Irish Freedom Party

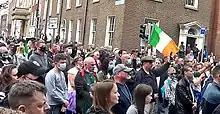
Rally in protest of Roderic O'Gorman in July 2020

Further protests rallies against Irish lockdown restrictions were organised and participated in from summer 2020 into 2021. Former chairperson Dolores Cahill and current chairperson Michael Leahy both spoke to a large crowd outside The Custom House, Dublin in August. They would return on two more occasions to the Custom House for a march through the Dublin city centre in September, and another anti-lockdown rally in November, the latter featuring Kevin Sharkey as a speaker.